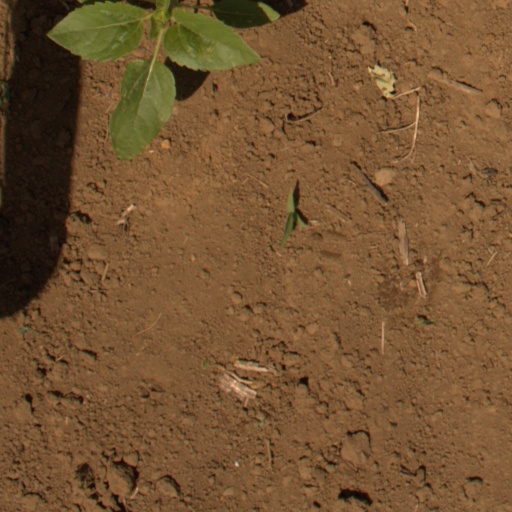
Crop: Jerusalem artichoke